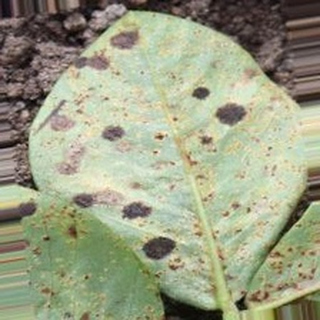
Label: groundnut_rust